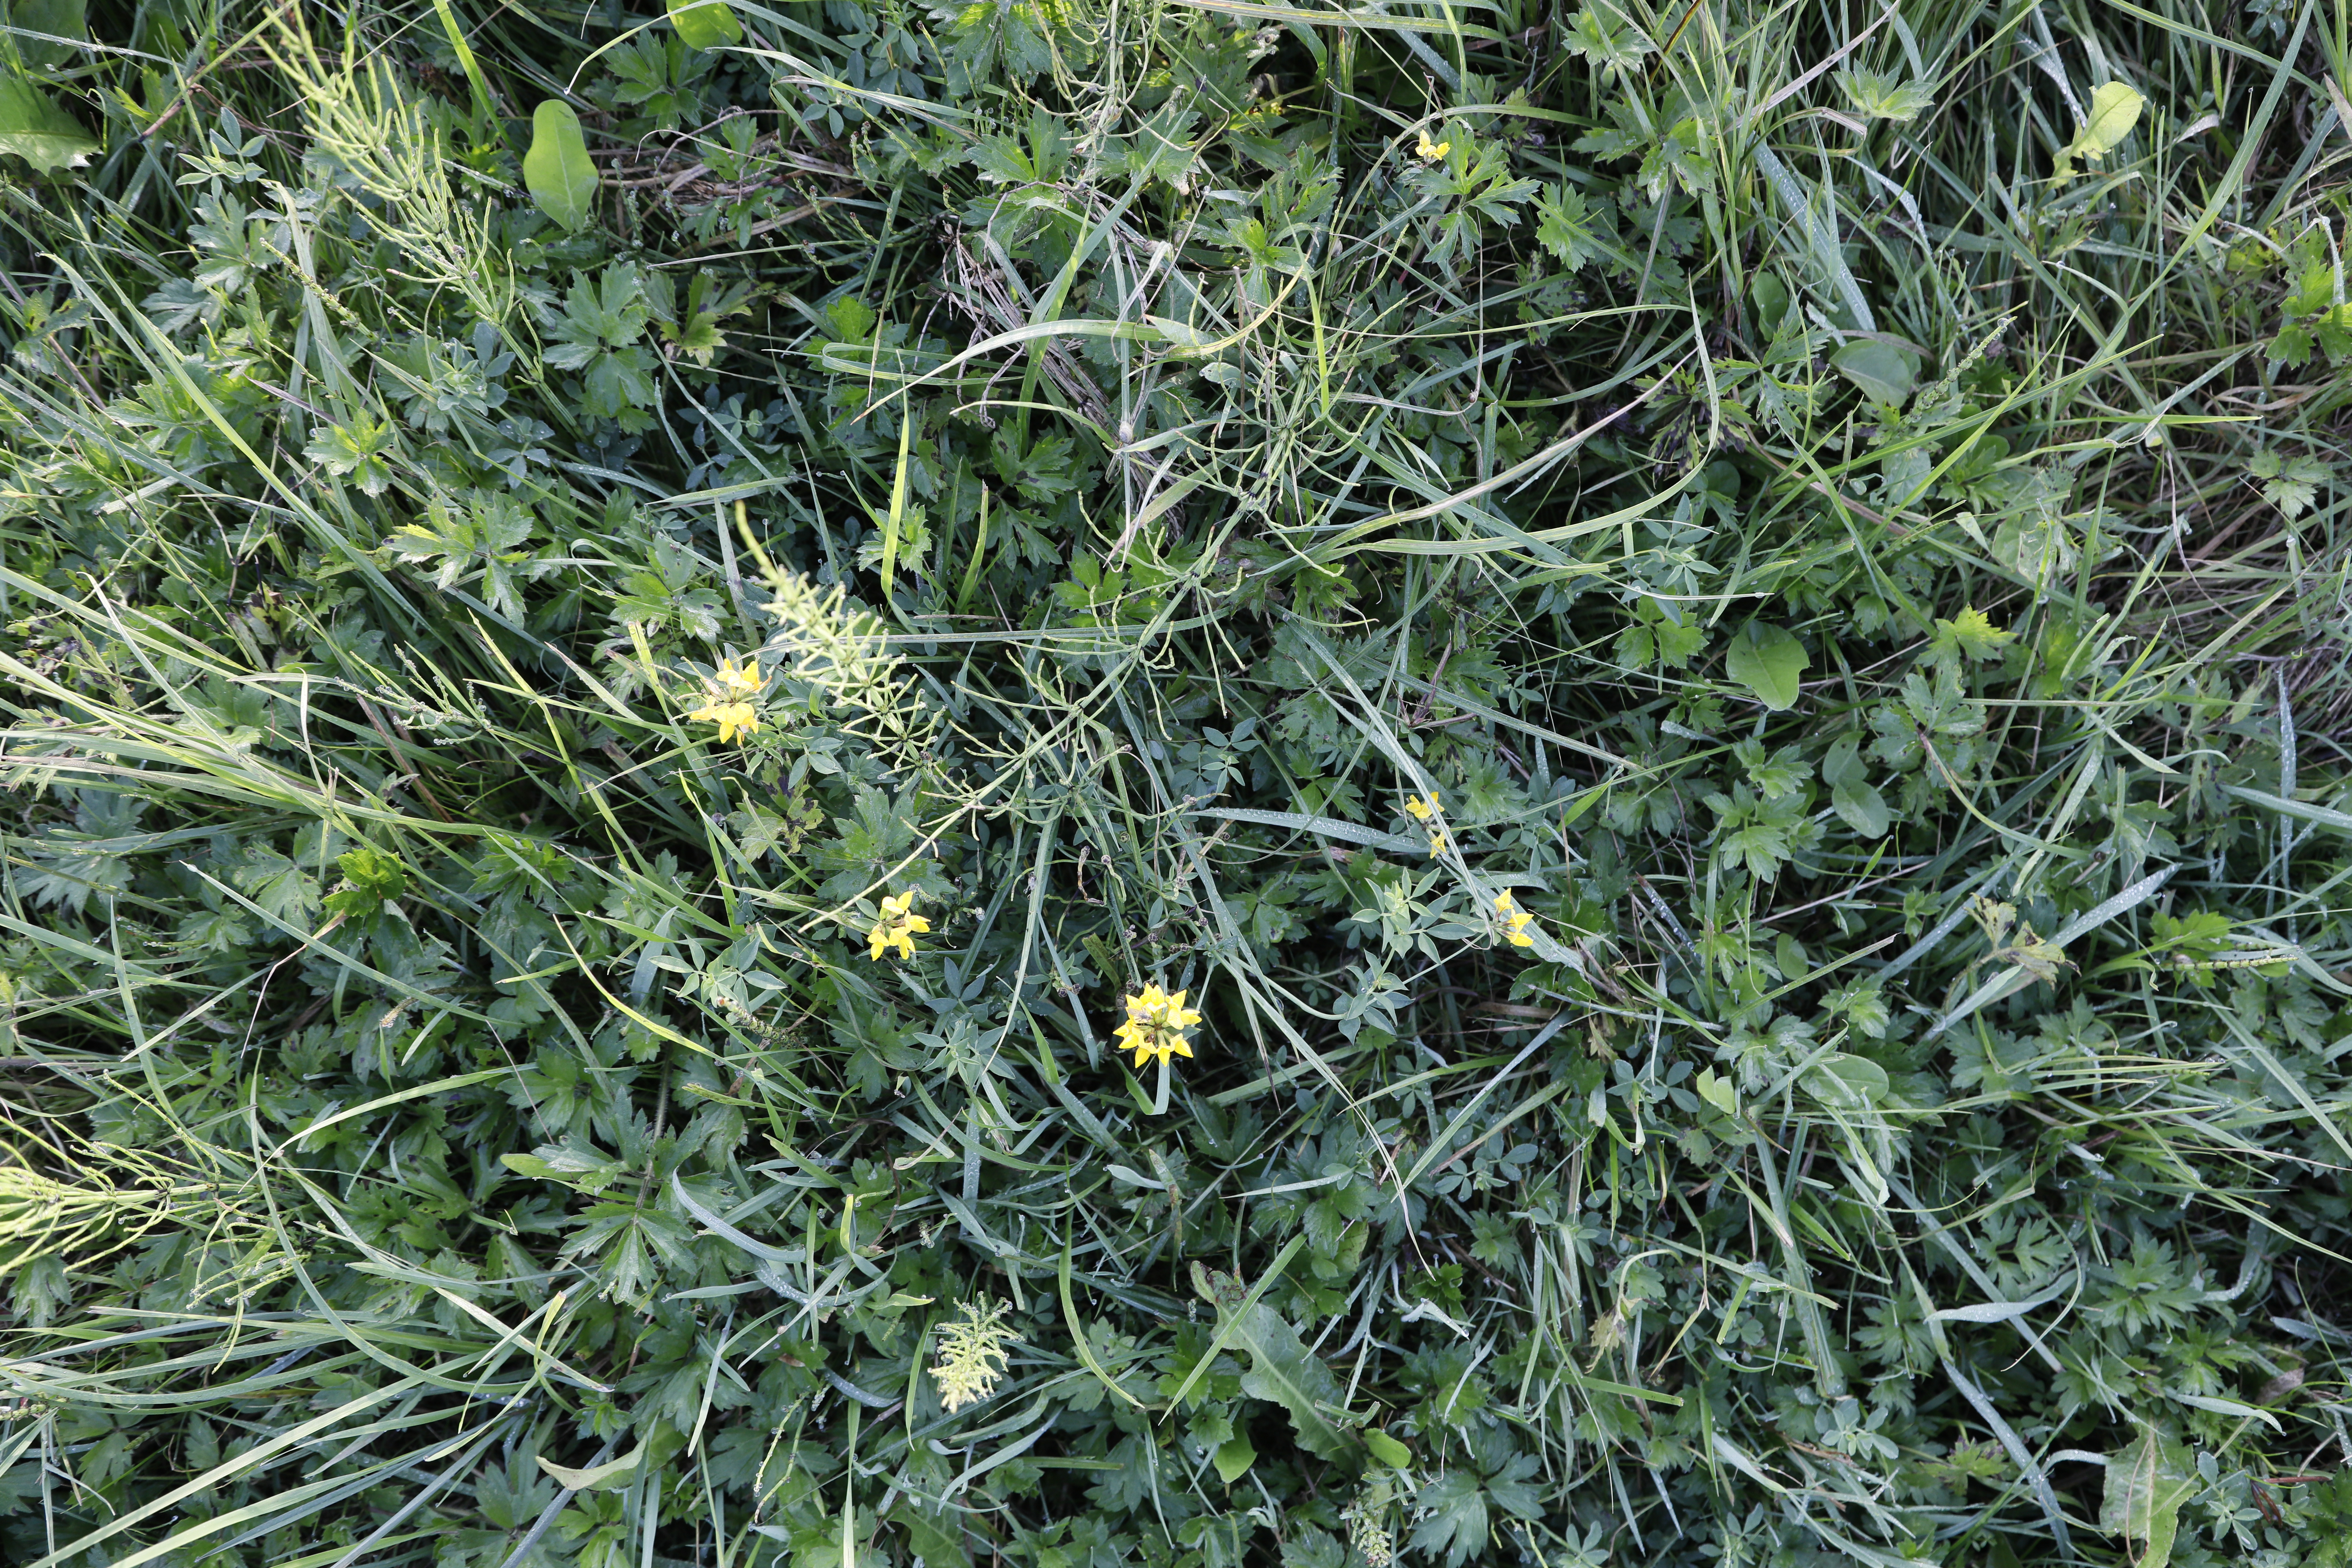
Plant species: Lotus corniculatus